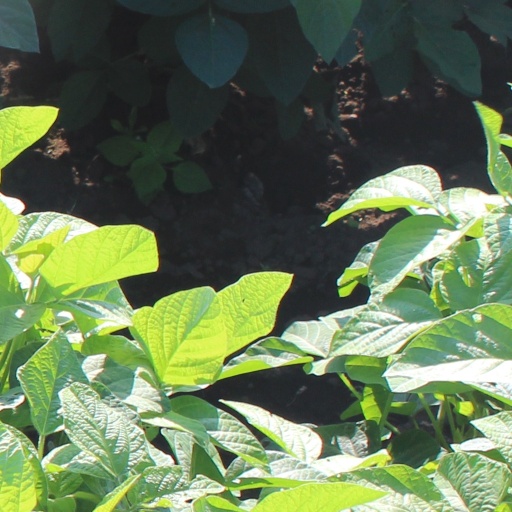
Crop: soybean